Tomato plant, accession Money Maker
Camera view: horizontal (90 deg, fisheye); turntable rotation: 240 degrees
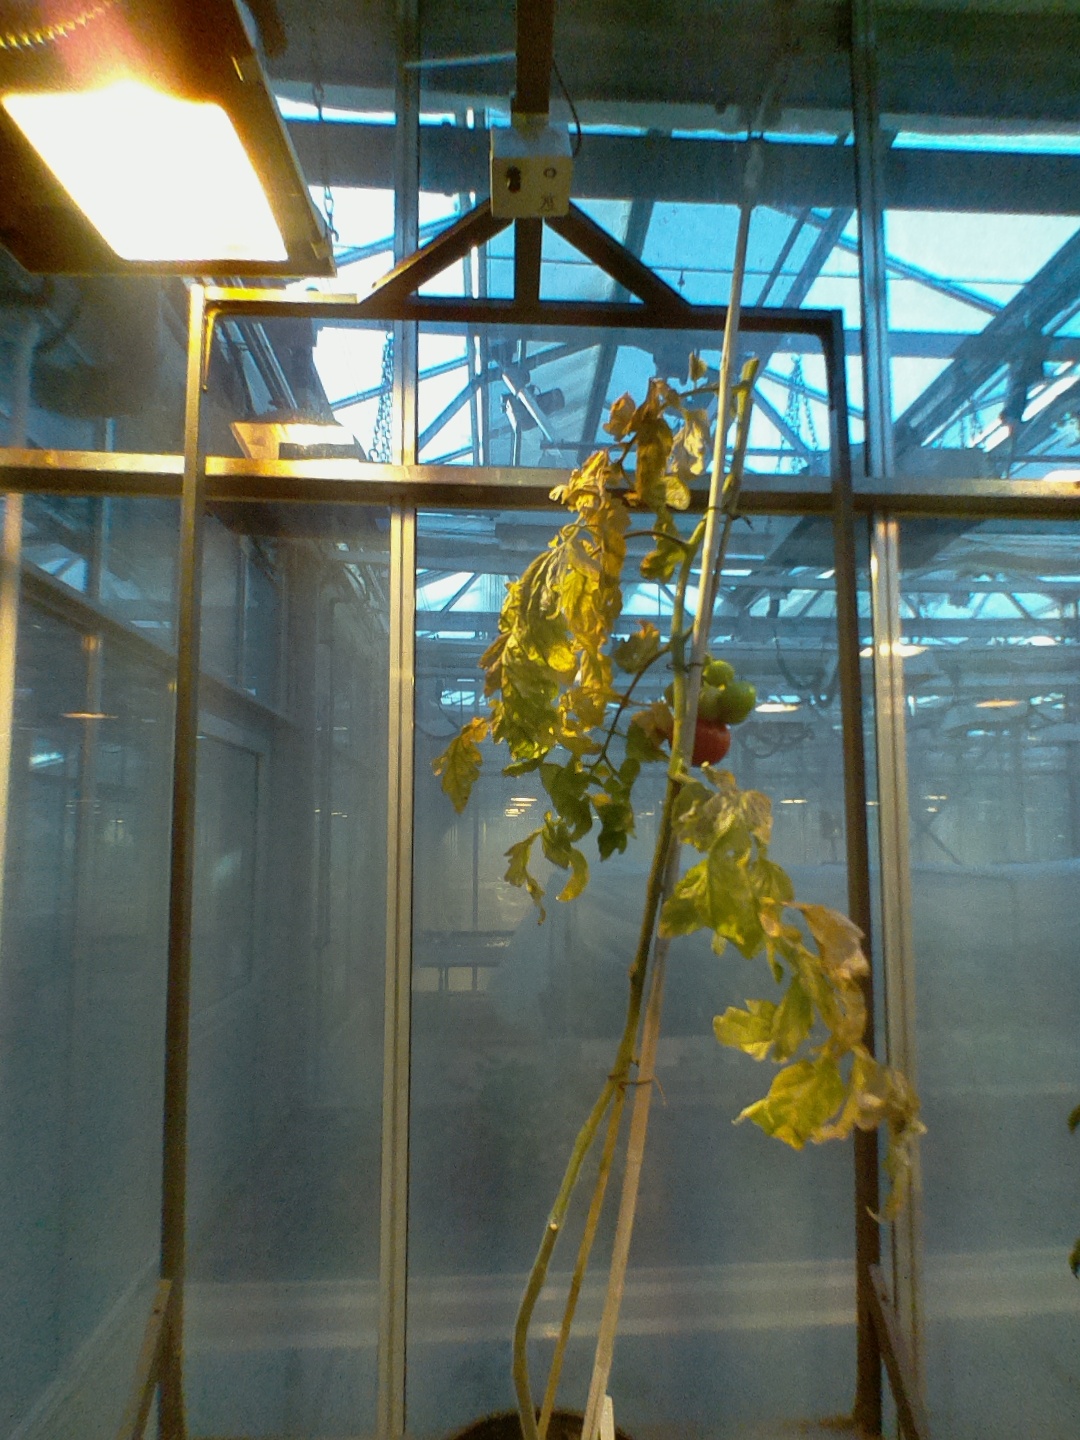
BBCH growth stage 81: 10%-20% of fruits show typical fully ripe color